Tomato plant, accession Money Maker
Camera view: horizontal (90 deg, fisheye); turntable rotation: 330 degrees
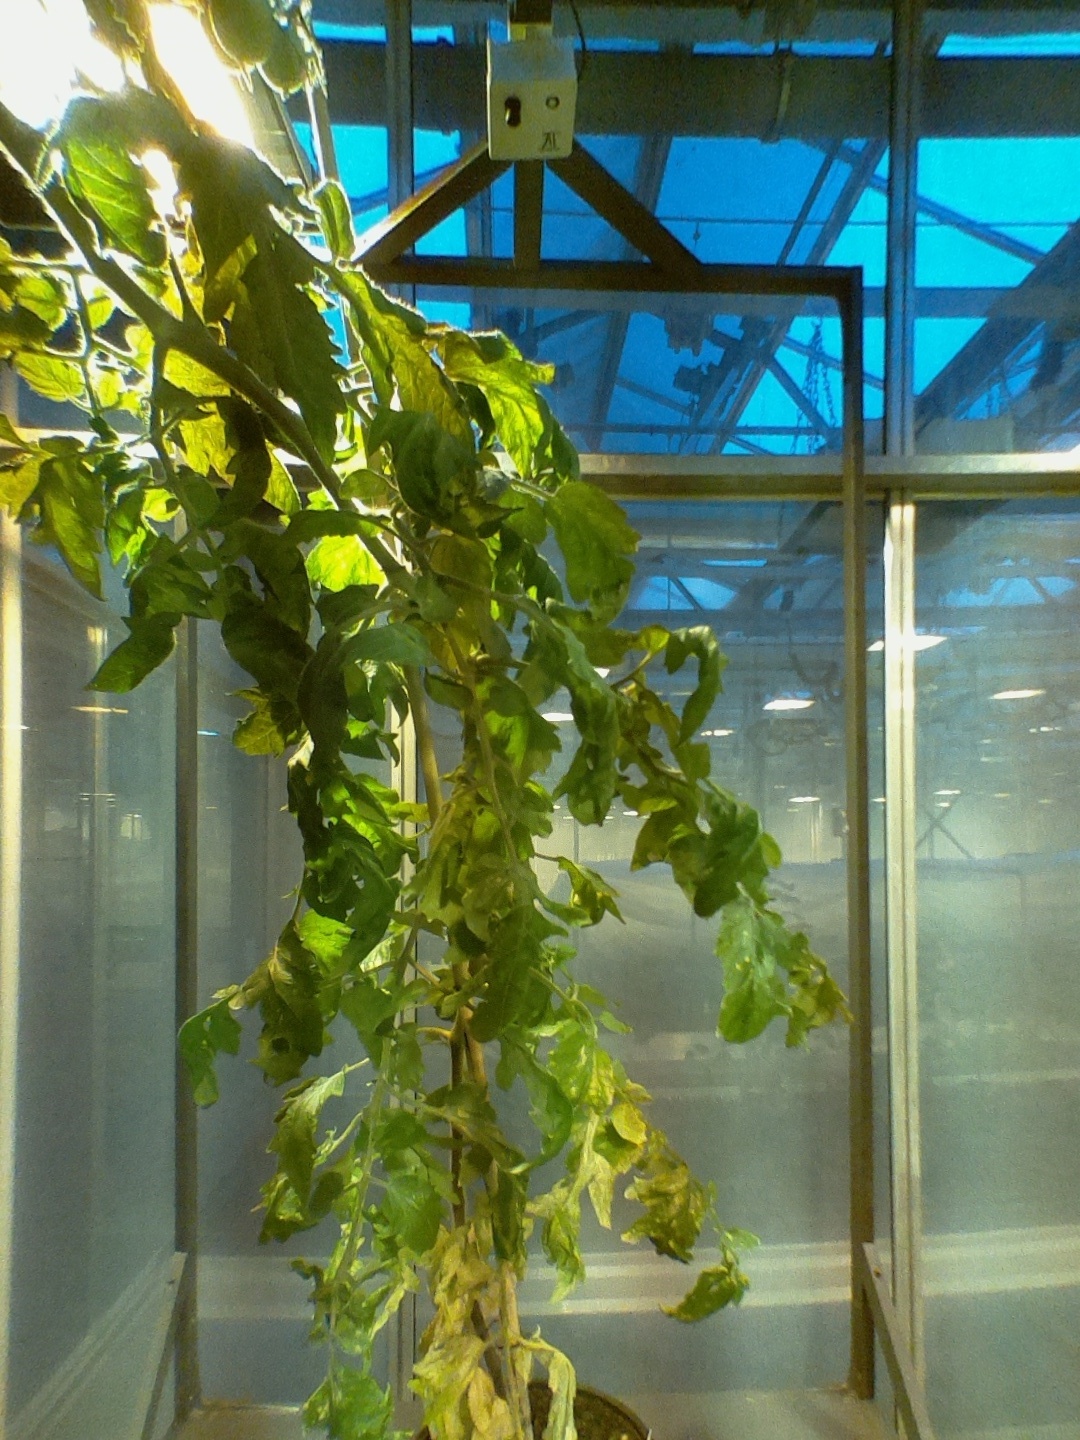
BBCH growth stage 72: 20%-30% of final fruit size